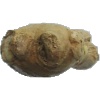
Label: ginger_root